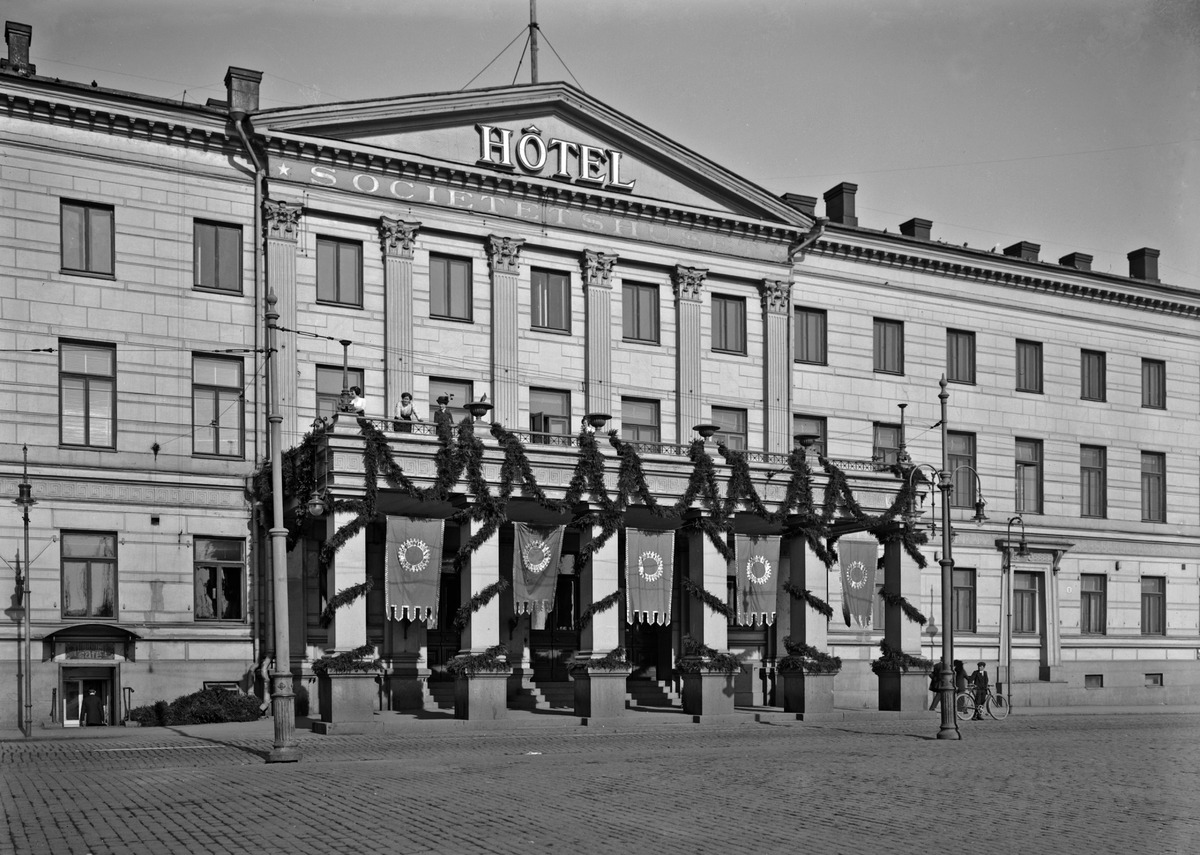
Hotelli Seurahuone osoitteessa Pohjoisesplanadi 11-13 juhlakoristeltuna Suomalaisen viikon 27
sisällön kuvaus: Hotelli Seurahuone osoitteessa Pohjoisesplanadi 11-13 juhlakoristeltuna Suomalaisen viikon 27.9.-4.10.1913 kunniaksi. Rakennus toimii nykyään Helsingin kaupungintalona. Vasemmalla mies menossa kellarikerroksessa sijaitsevaan kahvilaan. Keskellä

neljä

naista Seurahuoneen parvekkeella. Oikealla teinipoika polkupyörän kanssa ja hänen takanaan kävelevä pariskunta. Vuonna 1912 perustettu Kotimaisen työn liitto (vuodesta 1992 Suomalaisen työn liitto) järjesti jo

seuraavan vuonna ensimmäisen Suomalaisen viikon

kotimaisen teollisuuden edistämiseksi. mustavalkoinen
Kuvaaja: Sundström, Eric, valokuvaaja
Ajankohta: kuvausaika 1913
Paikka: Suomi, Uusimaa, Helsinki, Kruununhaka Helsinki, Pohjoisesplanadi 11-13
Aiheet: kadut, julkiset rakennukset, hotellit